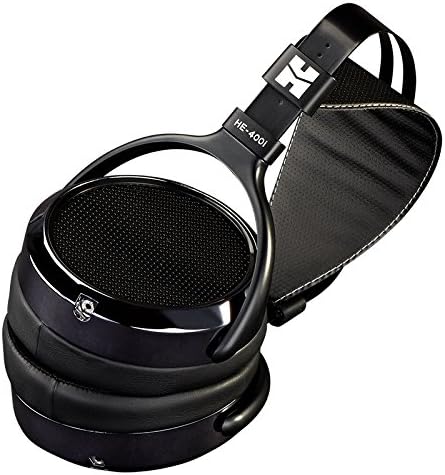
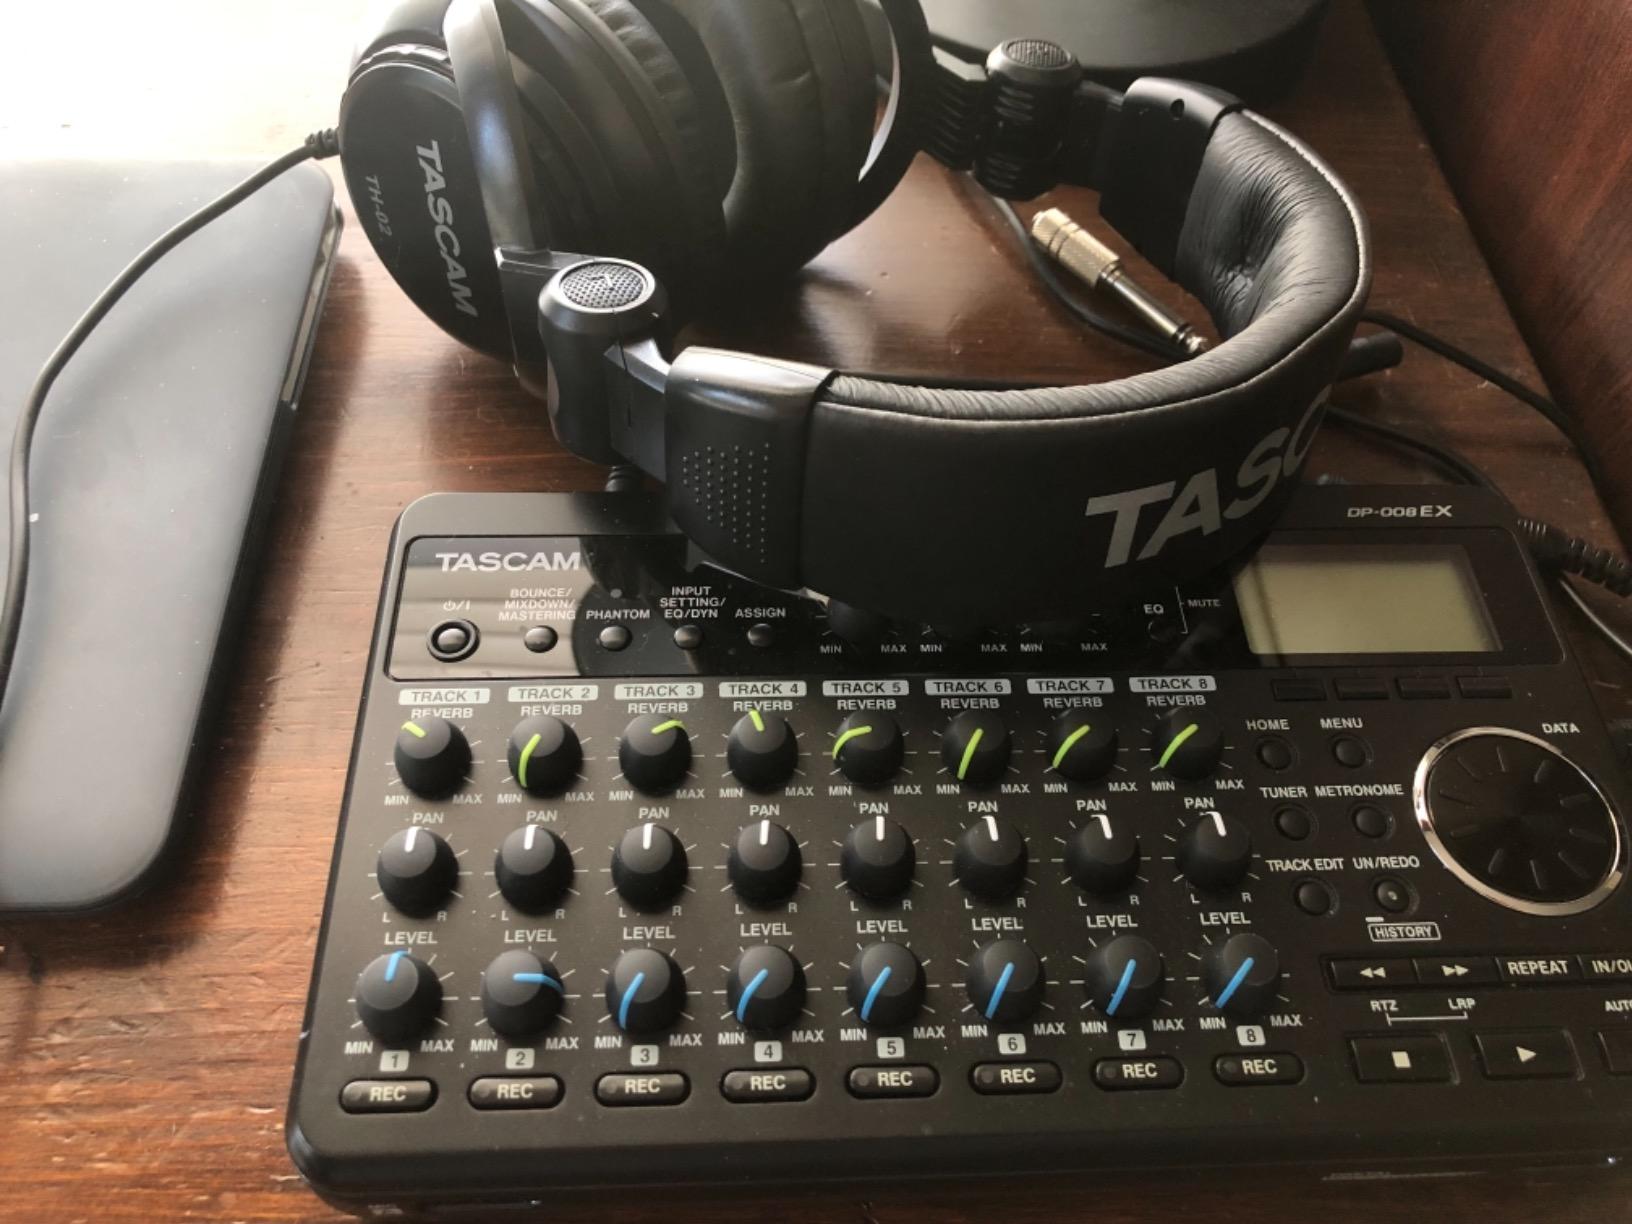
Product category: headphones
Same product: no